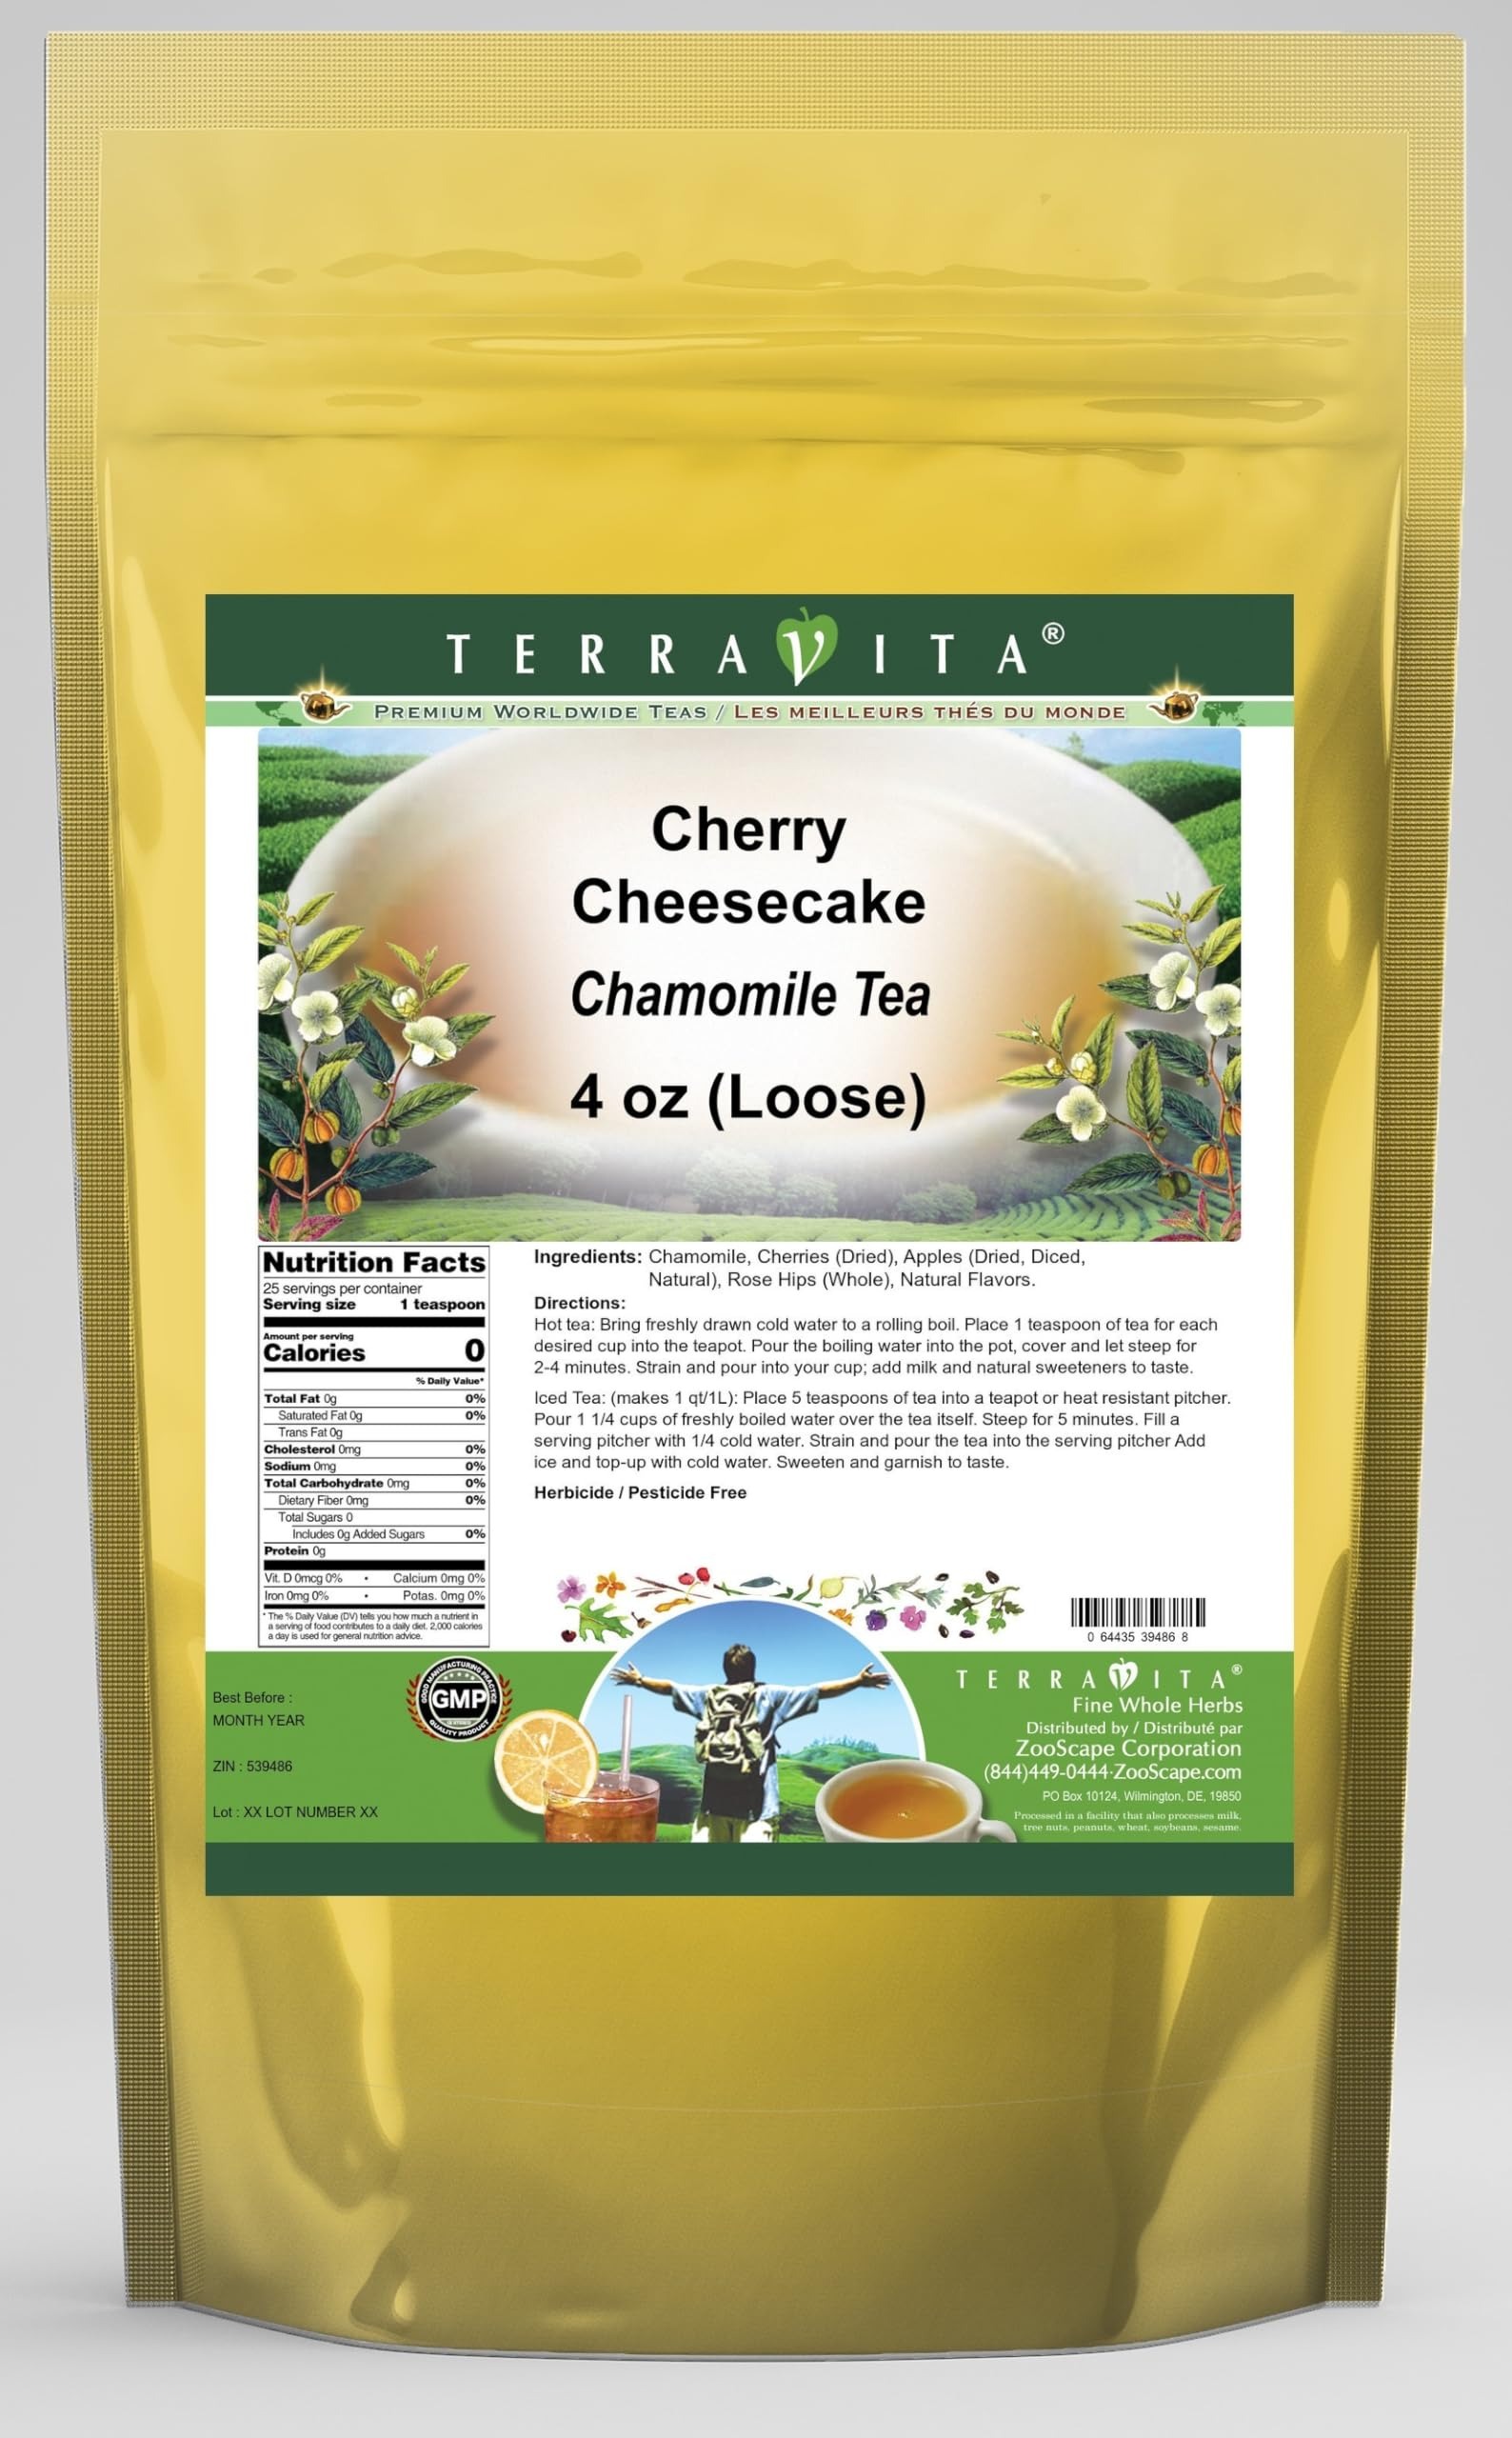
Item Name: Cherry Cheesecake Chamomile Tea (Loose) (4 oz, ZIN: 539486) - 3 Pack
Bullet Point 1: Our Cherry Cheesecake Chamomile Tea is a delicious flavored Chamomile tea with Cherries, Dried Apples (Diced, Natural) and Rose Hips that you will enjoy relaxing with anytime! The natural Cherry Cheesecake taste is delicious! - Ingredients: Chamomile tea, Cherries, Dried Apples (Diced, Natural), Rose Hips and Natural Cherry Cheesecake Flavor.
Bullet Point 2: No fillers.
Bullet Point 3: Manufacturer: TerraVita
Bullet Point 4: Size: 4 oz
Bullet Point 5: Loose Leaf Chamomile Tea - Packed in a convenient upright pouch!
Product Description: Our Cherry Cheesecake Chamomile Tea is a delicious flavored Chamomile tea with Cherries, Dried Apples (Diced, Natural) and Rose Hips that you will enjoy relaxing with anytime! The natural Cherry Cheesecake taste is delicious! - Ingredients: Chamomile tea, Cherries, Dried Apples (Diced, Natural), Rose Hips and Natural Cherry Cheesecake Flavor. - Hot tea brewing method: Bring freshly drawn cold water to a rolling boil. Place 1 teaspoon of tea for each desired cup into the teapot. Pour the boiling water into the pot, cover and let steep for 2-4 minutes. Strain and pour into your cup; add milk and natural sweeteners to taste. - Iced tea brewing method: (to make 1 liter/quart): Place 5 teaspoons of tea into a teapot or heat resistant pitcher. Pour 1 1/4 cups of freshly boiled water over the tea itself. Steep for 5 minutes. Fill a serving pitcher with 1/4 cold water. Strain and pour the tea into the serving pitcher Add ice and top-up with cold water. Sweeten and garnish to taste. - TerraVita is an exclusive line of premium-quality, natural source products that use only the finest, purest and most potent ingredients found around the world. TerraVita is hallmarked by the highest possible standards of purity, potency, stability and freshness. All of our products are prepared with the highest elements of quality control, from raw materials through the entire manufacturing process, up to and including the moment that the bottles or bags are sealed for freshness and shipped out to you. Our highest possible standards are certified by independent laboratories and backed by our personal guarantee. - TerraVita exists to meet and ensure your family's health and wellness without the harmful effects of chemicals and health products. We strive to make all of our products affordable and rel
Value: 12.0
Unit: Ounce

Price: 50.58